Smart Battery System

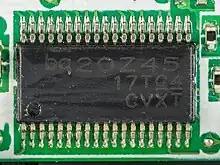
Texas Instruments BQ20Z45: SBS 1.1-compliant gas gauge and protection enabled with impedance track

A special integrated circuit in the battery pack (called a fuel gauge or battery management system) monitors the battery and reports information to the SMBus. This information might include battery type, model number, manufacturer, characteristics, charge/discharge rate, predicted remaining capacity, an almost-discharged alarm so that the PC or other device can shut down gracefully, and temperature and voltage to provide safe fast-charging.